António Félix da Costa

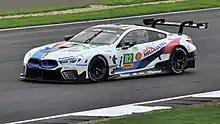
Félix da Costa racing in the 2018 6 Hours of Silverstone.

Félix da Costa competed in the 2014 Deutsche Tourenwagen Masters season for the BMW MTEK team alongside Timo Glock. He scored points on two occasions finishing the season in 21st place with a total of six points. He was retained for the 2015 season.